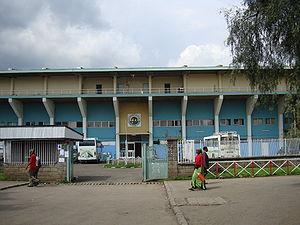
Stade d'Addis Abeba, Ethiopie
L'équipe d'Éthiopie de football, surnommée les Walya est constituée par une sélection des meilleurs joueurs éthiopiens sous l'égide de la fédération d'Éthiopie de football et représente le pays lors des compétitions régionales, continentales et internationales depuis sa création en 1947. Les Antilopes Walya, comme on les appelle dans le pays, disputent leurs rencontres à domicile au stade d'Addis-Abeba, situé dans la capitale éthiopienne, Addis-Abeba. Les Éthiopiens ont achevé l'année 2016 au 112ᵉ rang mondial selon le classement FIFA. L'équipe est entraînée de novembre 2011 à janvier 2013 par l’Éthiopien Sewnet Bishaw. Sous sa direction, la sélection nationale s'est qualifiée pour la phase finale de la Coupe d'Afrique des nations de football 2013, une compétition dont elle était absente depuis trente-et-un ans.